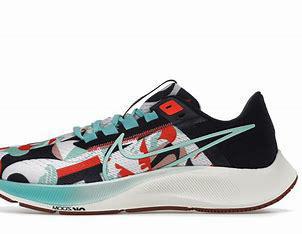
Brand: Nike
Model: College Air Zoom Pegasus 38